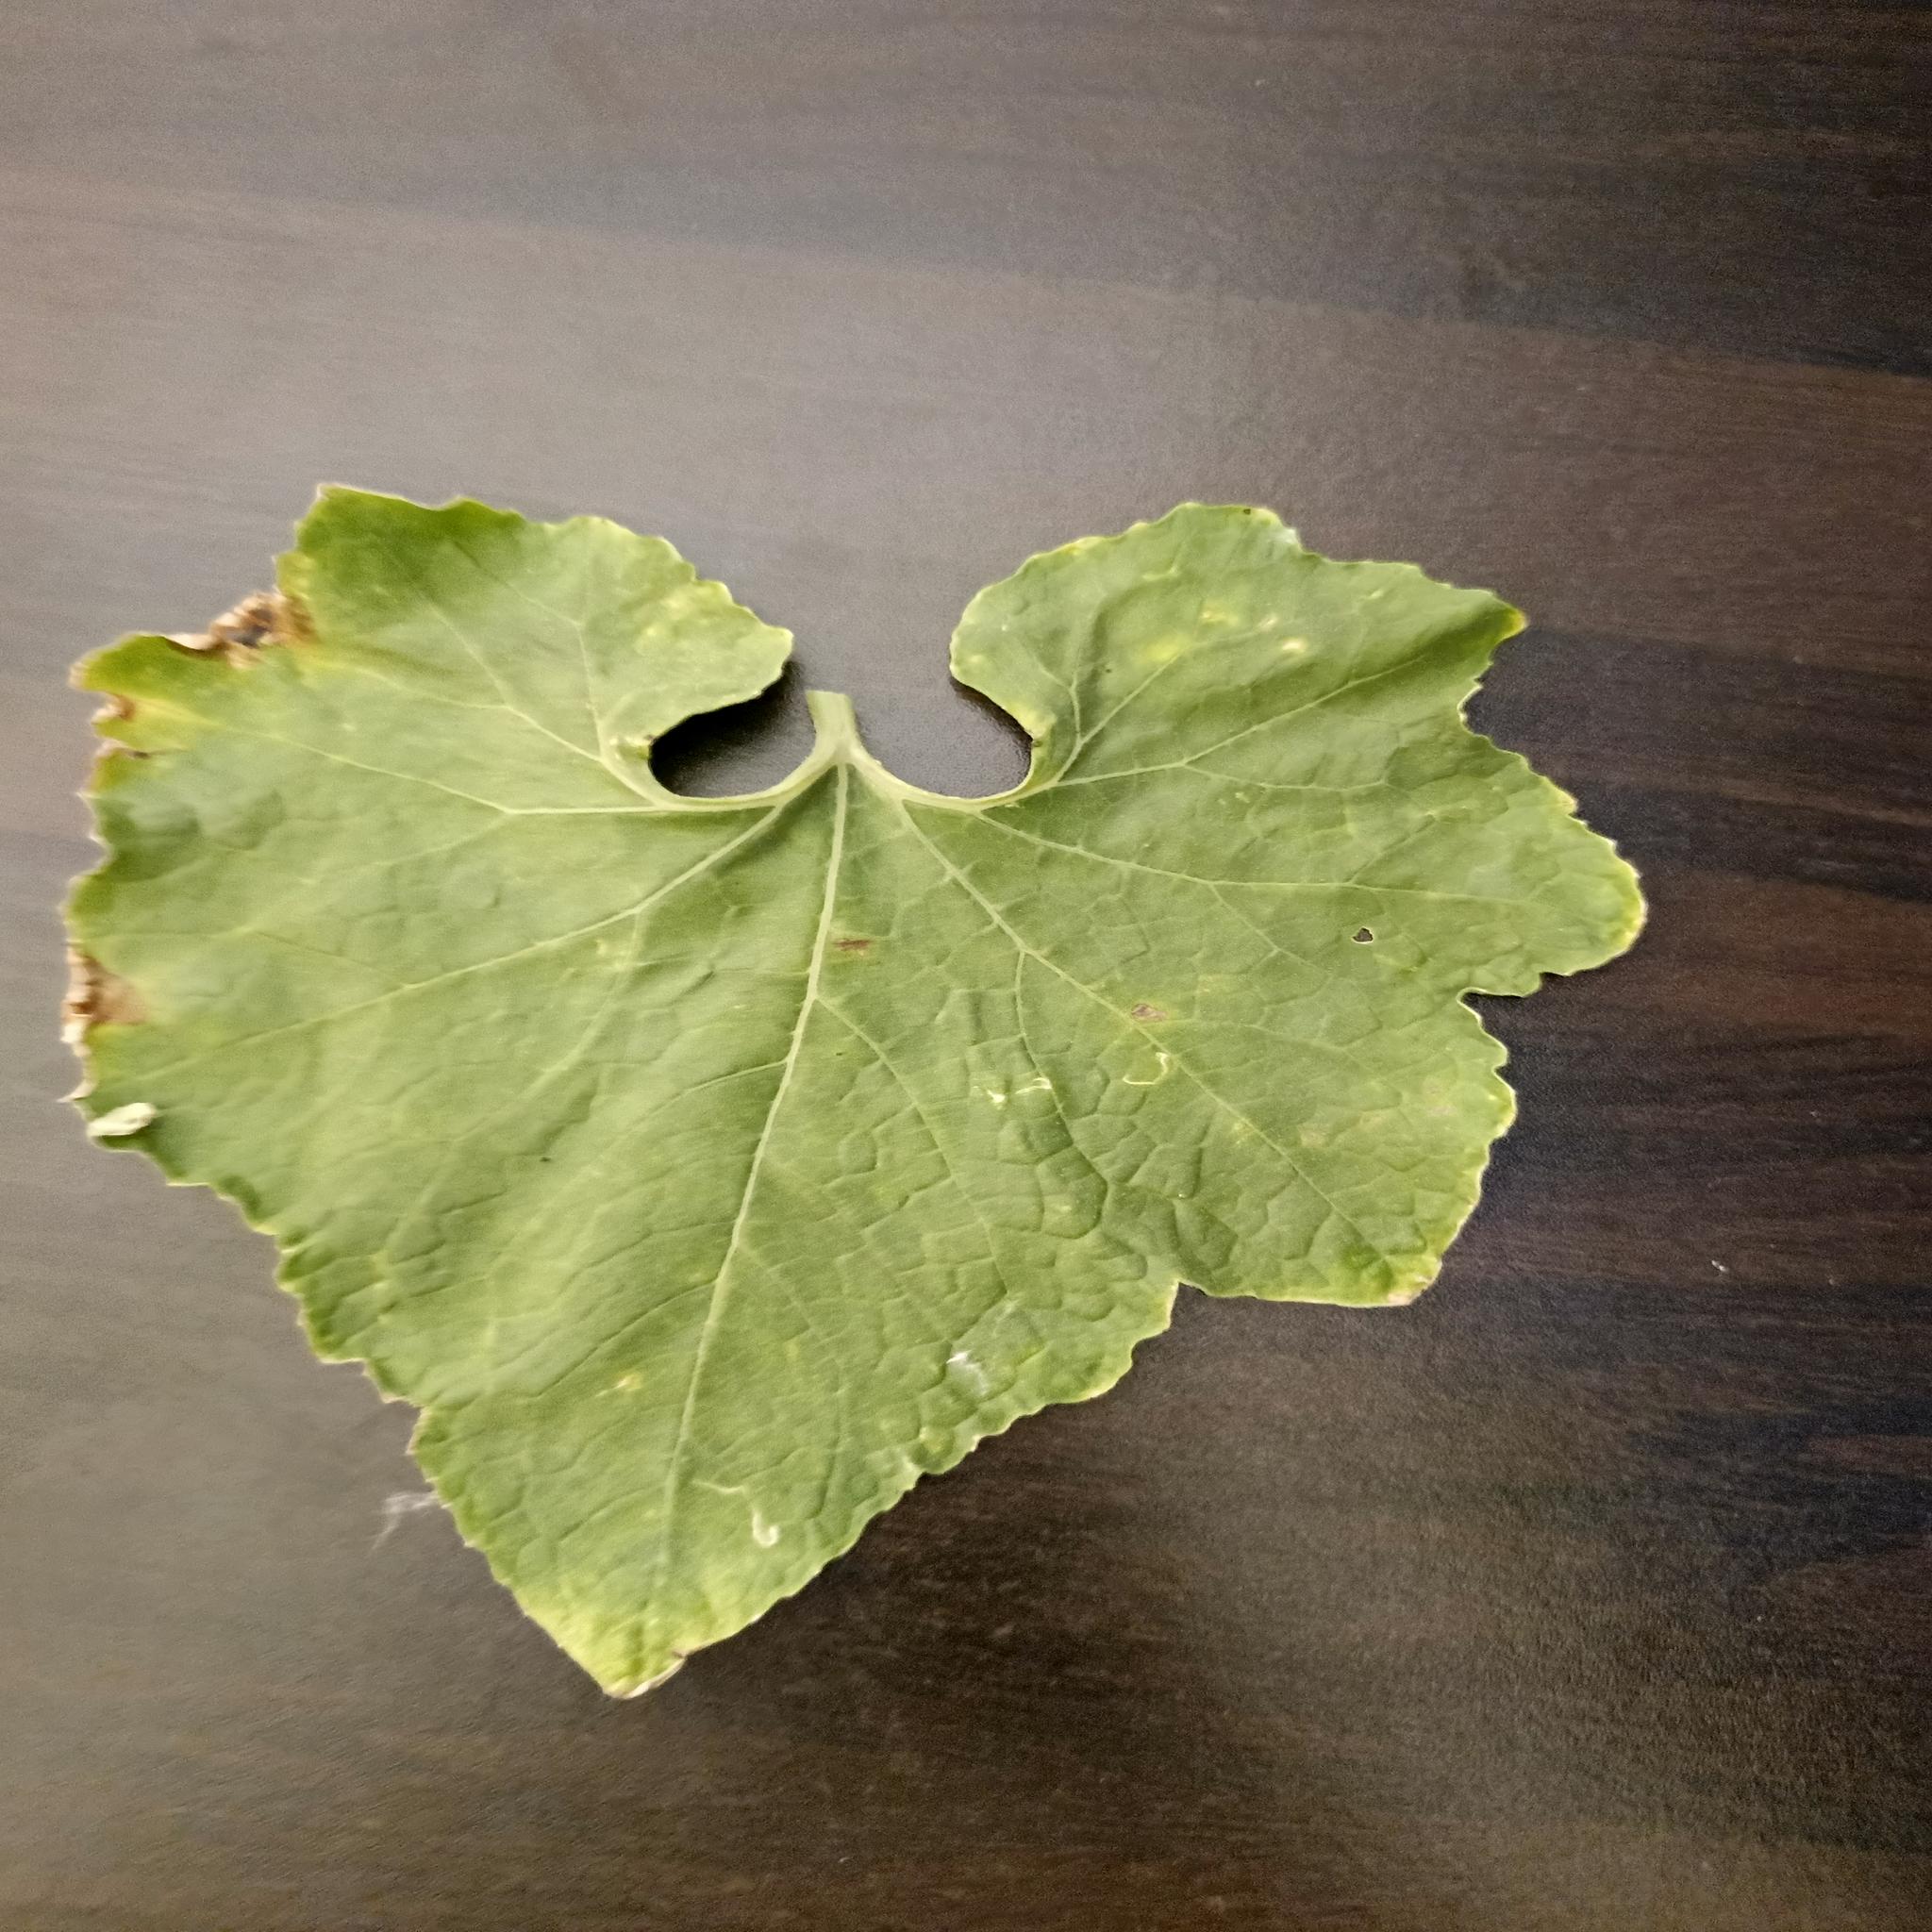
Label: Downy mildew